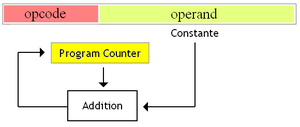
Branchement relatif
Les modes d'adressage sont un aspect de l'architecture des processeurs et de leurs jeux d'instructions. Les modes d'adressage définis dans une architecture régissent la façon dont les instructions en langage machine identifient leurs opérandes. Un mode d'adressage spécifie la façon dont est calculée l'adresse mémoire effective d'un opérande à partir de valeurs contenues dans des registres et de constantes contenues dans l'instruction ou ailleurs dans la machine.